Breast implant

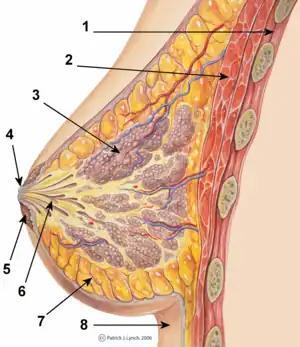
Cross-section scheme of the mammary gland:

The presence of breast implants currently presents no contraindication to breast feeding, and no evidence to support that the practice may present health issues to a breastfeeding infant is recognized by the USFDA.